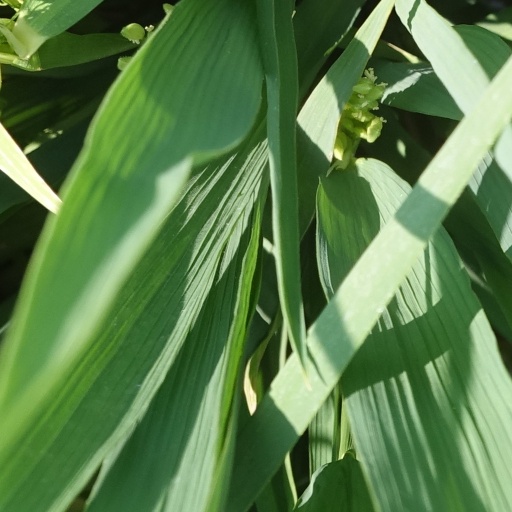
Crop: rice